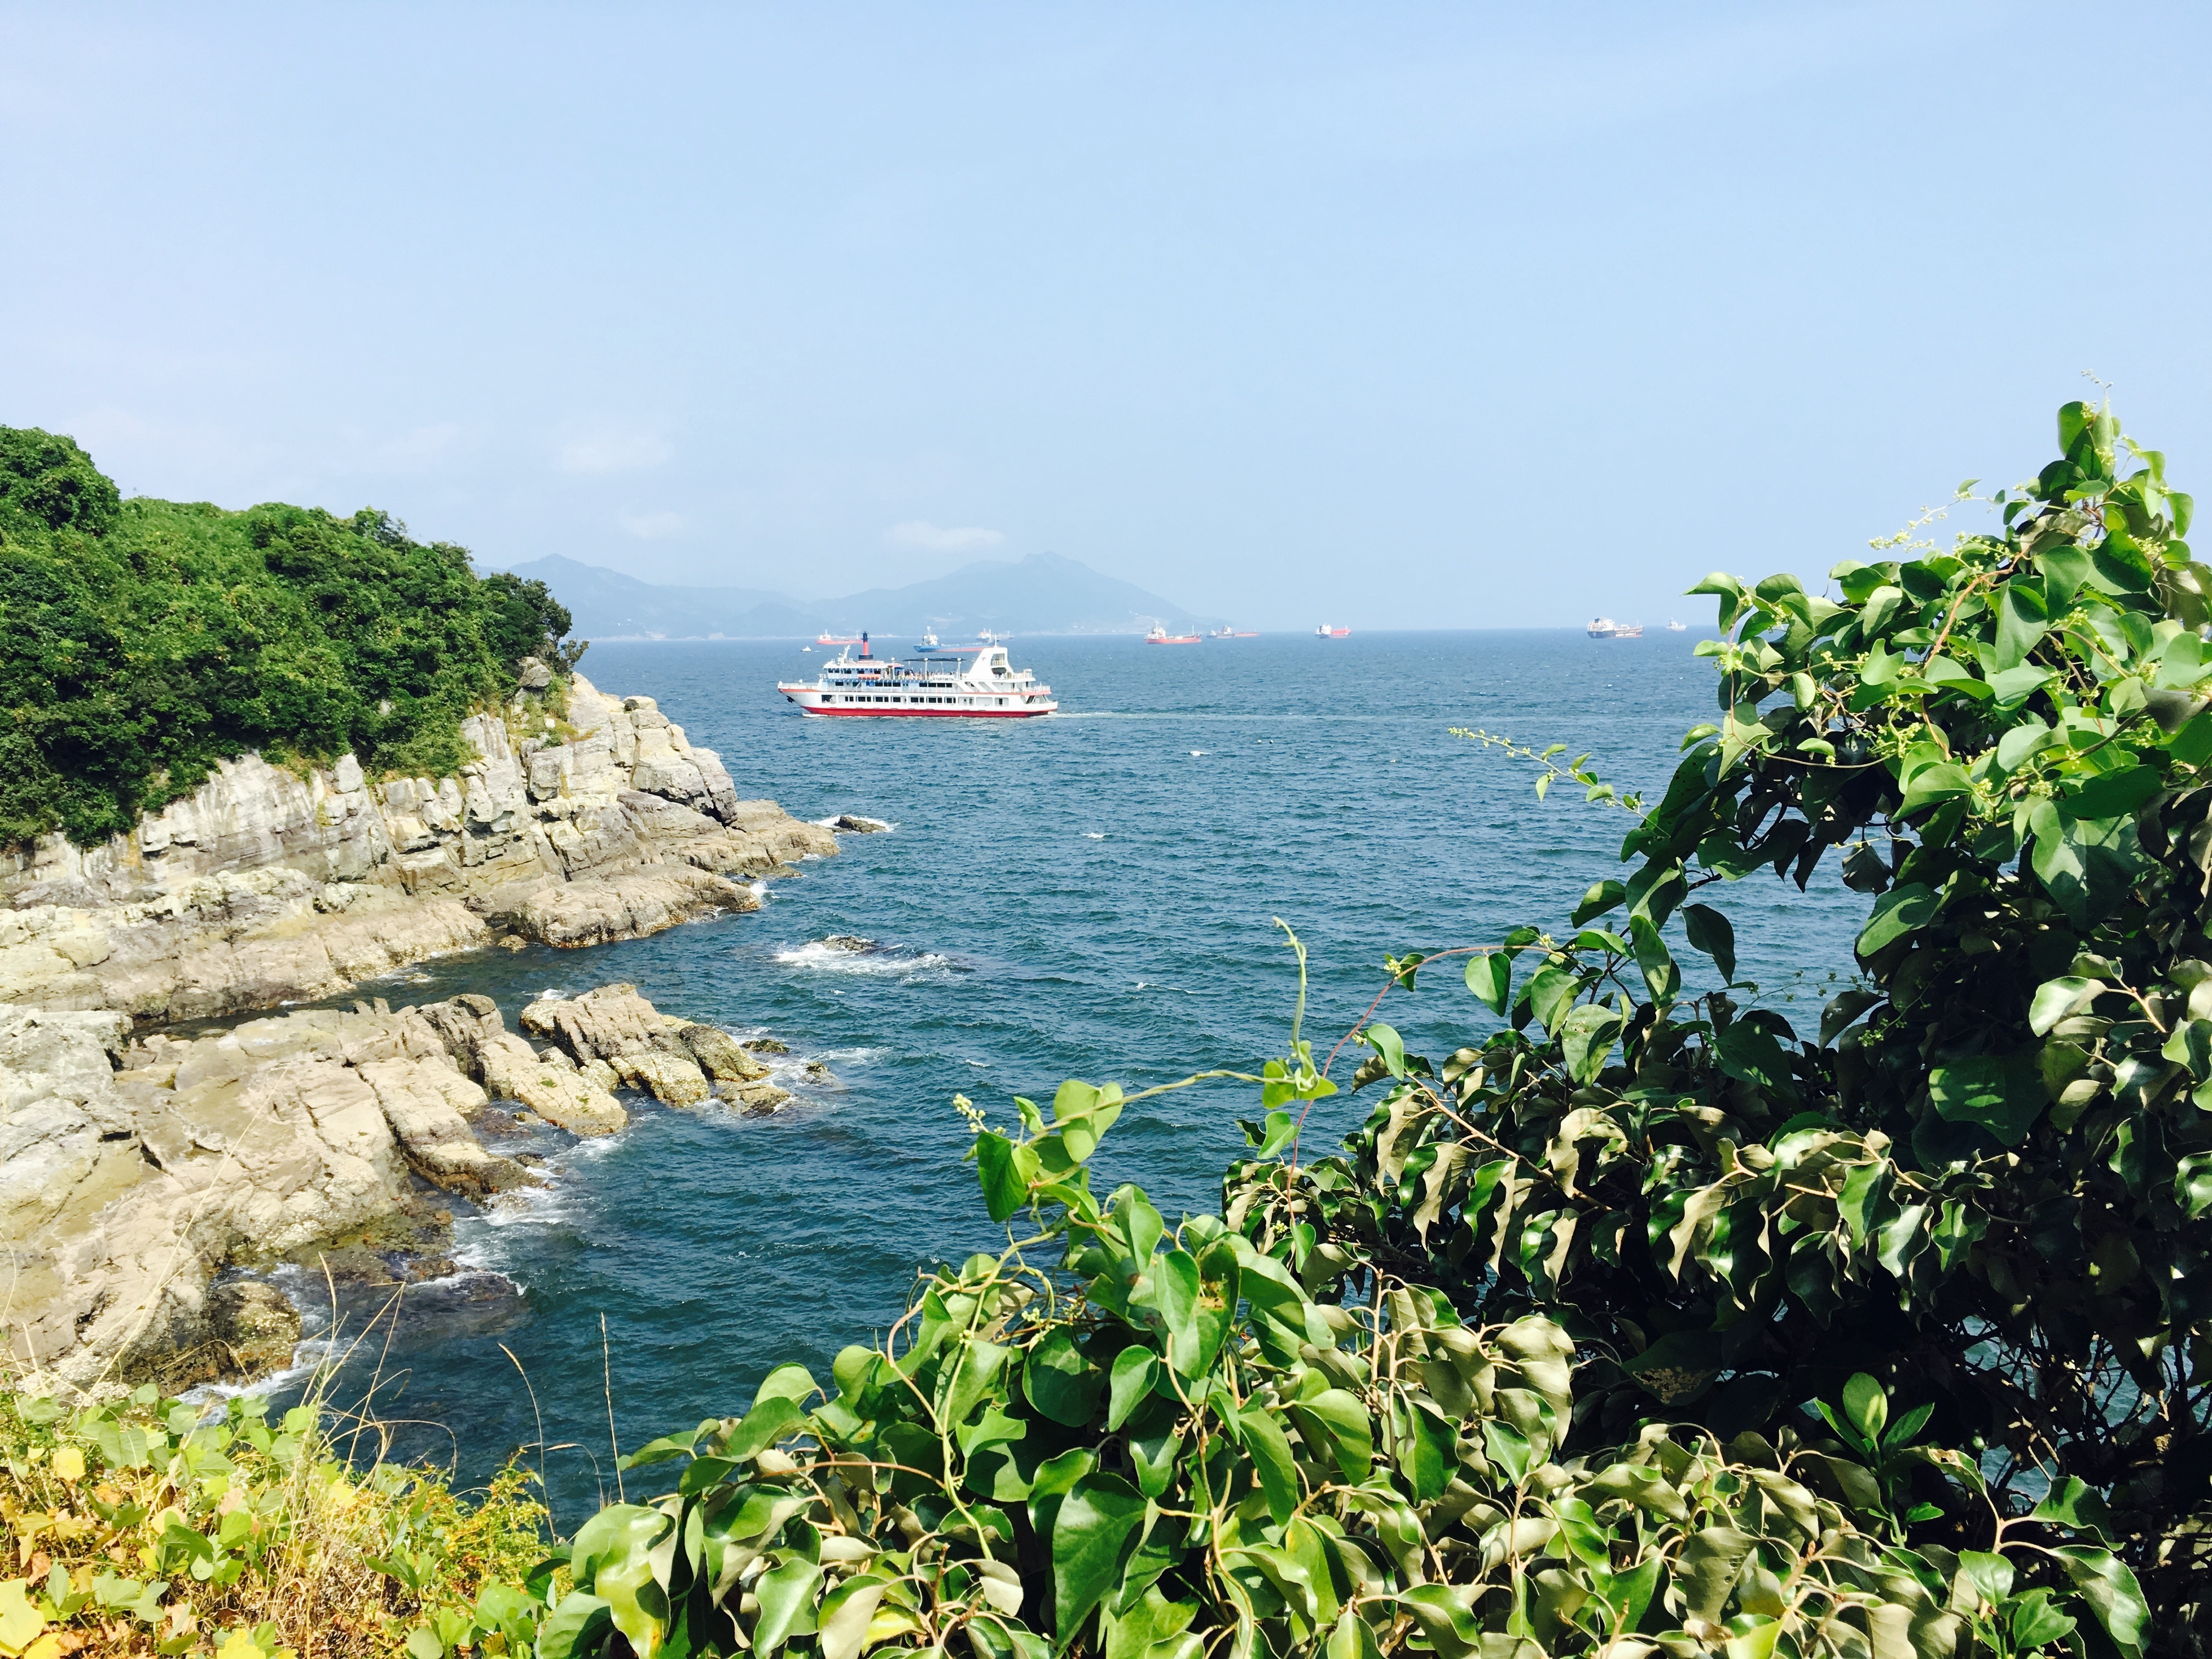
beach, sea, coast, ocean, mountain, wood, shore, vacation, cliff, cove, bay, terrain, body of water, exotic, waikiki, tropics, cape, times, landform, geographical feature